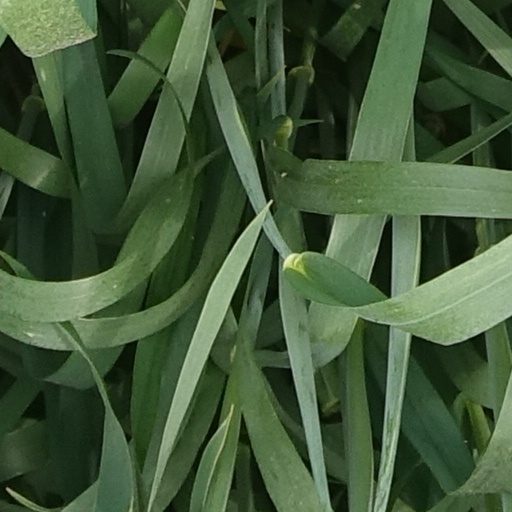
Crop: wheat